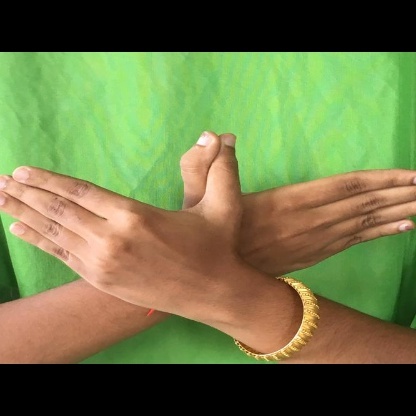
Mudra: Garuda